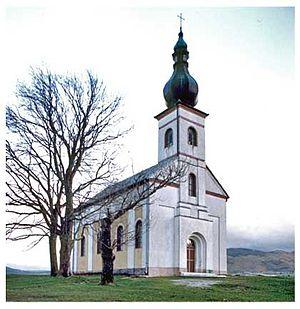
Kalinovik est une ville et une municipalité de Bosnie-Herzégovine située au sud-est de la République serbe de Bosnie et dans la région de Foča. Selon les premiers résultats du recensement bosnien de 2013, la ville intra muros compte 1 093 habitants et la municipalité 2 240.
La métropole de Dabro-Bosna est une circonscription de l'Église orthodoxe serbe. Elle est située en Bosnie-Herzégovine et son siège se trouve à Sarajevo. En 2006, elle est administrée par intérim par l'évêque Grigorije.